New York, Susquehanna and Western Railway

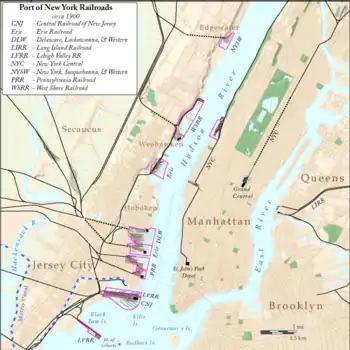
A New York City map that displays the terminus of various railroads, including the NYS&W at Edgewater, circa 1900

In 1880, investors from the original NJM regrouped and reorganized the company as the Midland Railroad of New Jersey, with Hobart serving as their president, and the company regained their finances by serving New Jersey industrial firms. The investors decided to profit from hauling anthracite out of Pennsylvania, and they chartered the New York and Scranton Construction Company, which in turn chartered four other small companies, to lay down portions of the NJM route from New Jersey to Pennsylvania.